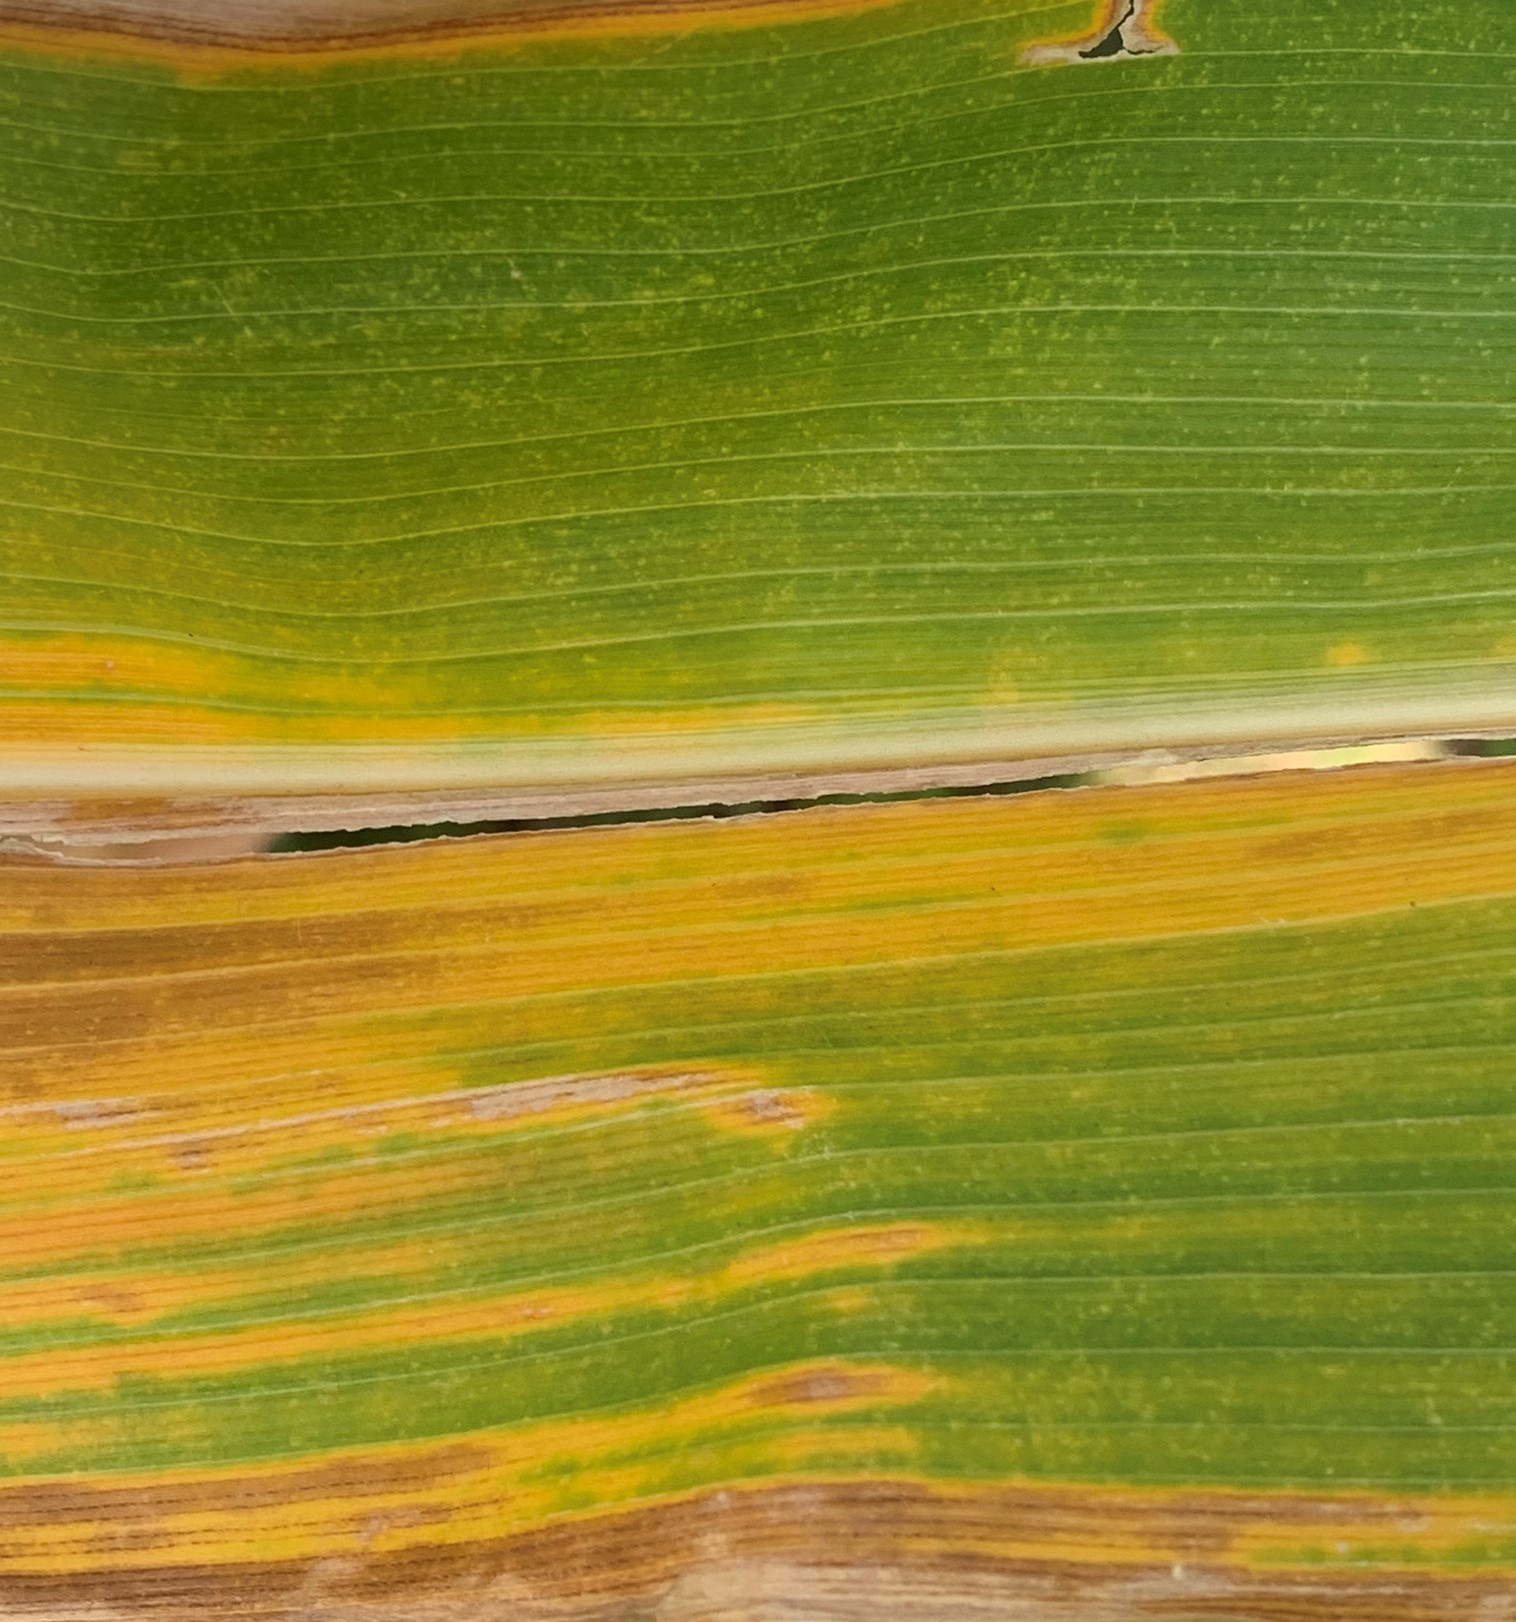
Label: MLN